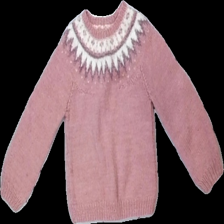
View: front
Type: Sweater
Category: Children
Brand: Missing
Colors: Pink, White, Purple
Material: 67% acrylic 33% wool
Pattern: Other
Cut: Regular
Season: All
Damage location: bottom left
Damage 2 location: bottom left
Damage 3 location: top right
Price range: <50
Recommended usage: Reuse
Description: rosa stickad tröja med geometriskt mönster upptill, nopprig
Comment: egengjord